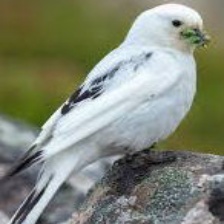
Species: MCKAYS BUNTING
Scientific name: PLECTROPHENAX HYPERBOREUS
ImageNet parent category: indigo_bunting